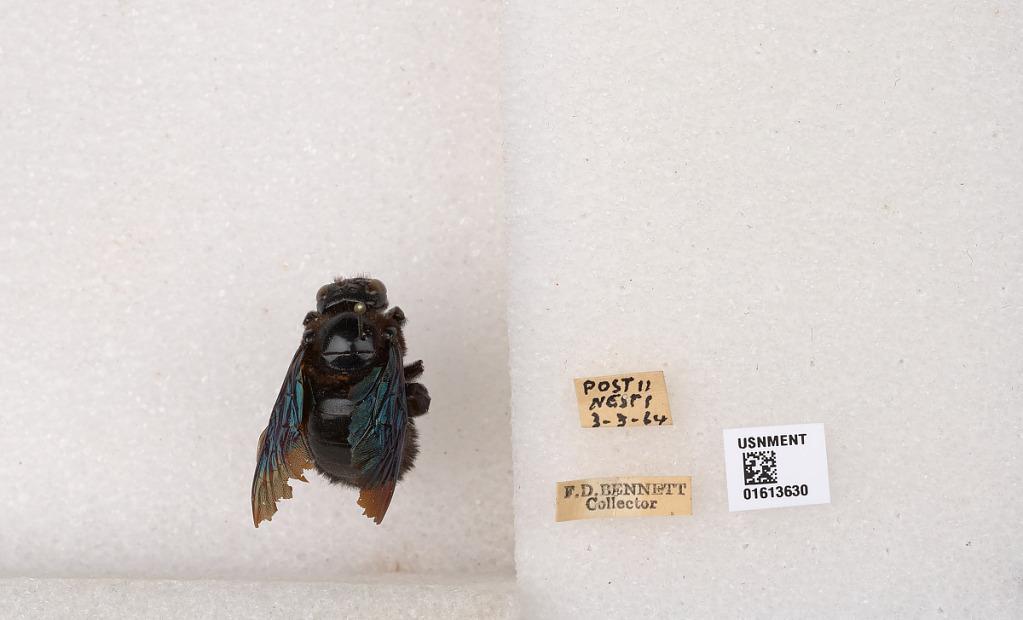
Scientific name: Xylocopa (Neoxylocopa) transitoria Pérez
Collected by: F. Bennett
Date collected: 1964-3-3